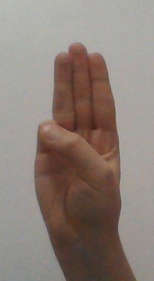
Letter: thaa